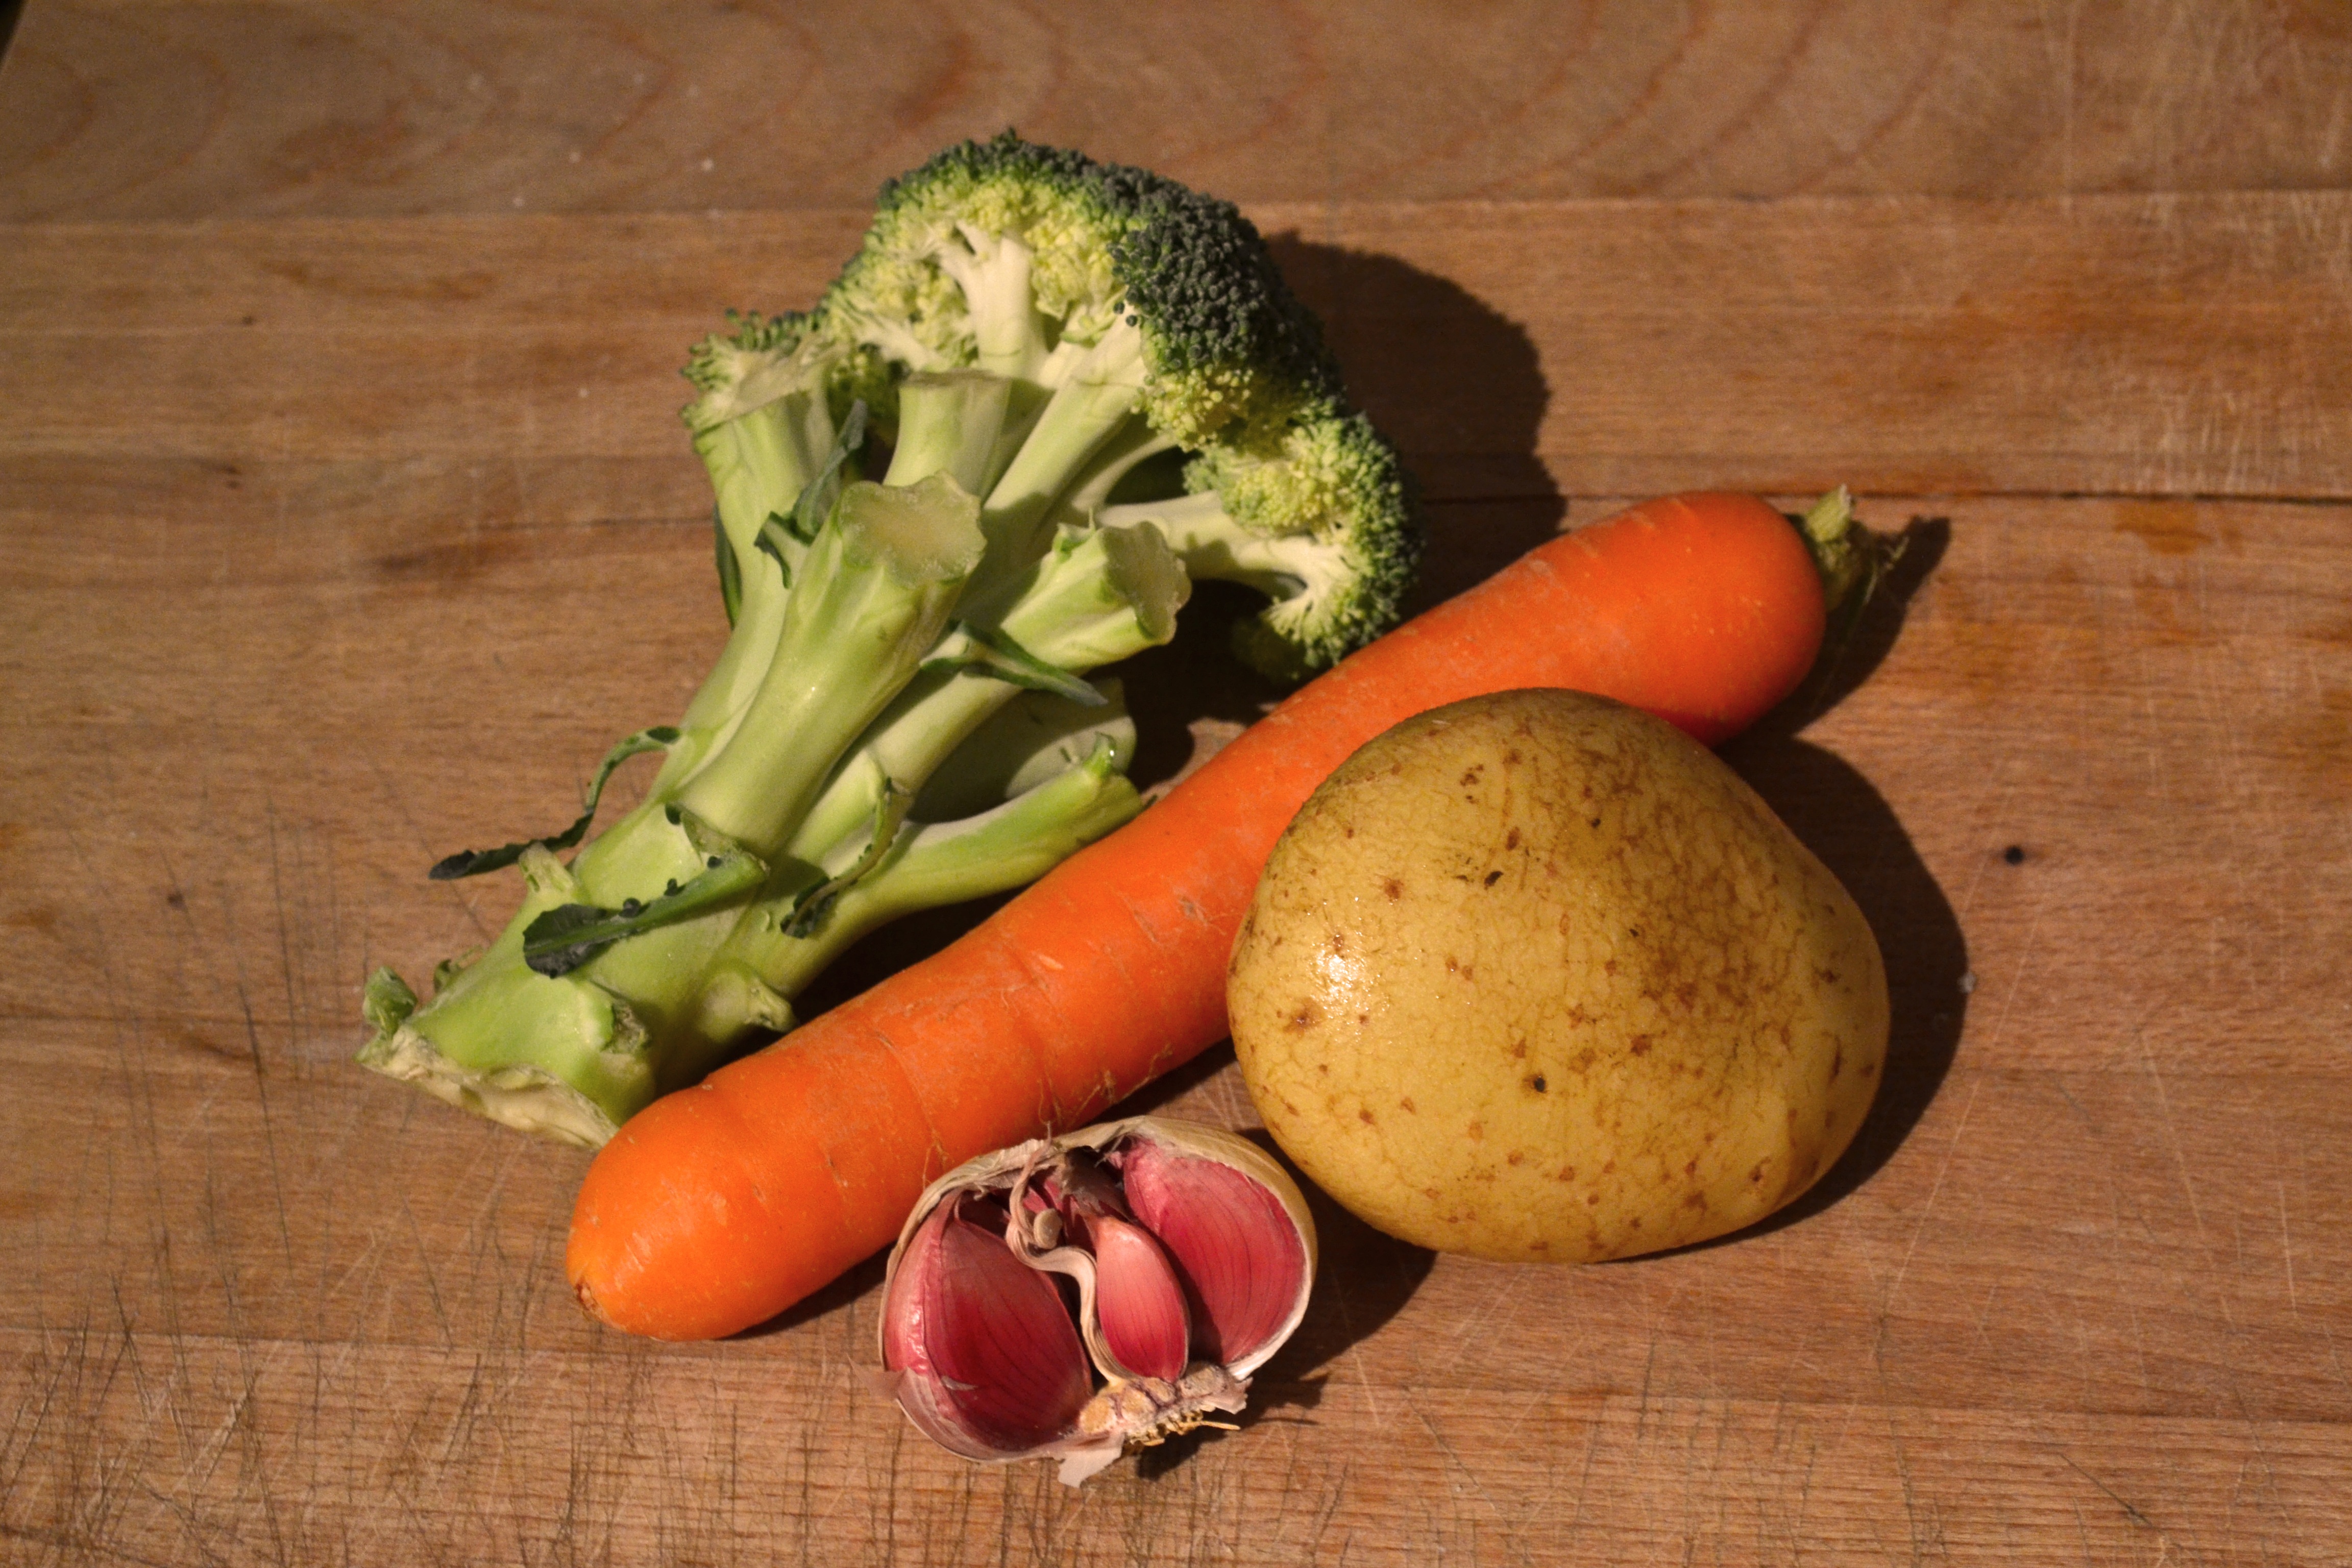
food, green, cooking, ingredient, garlic, produce, vegetable, healthy, broccoli, cook, condiment, nutrition, raw, organic, aromatic, potatoes, carrots